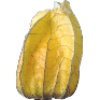
Label: Physalis with Husk 1